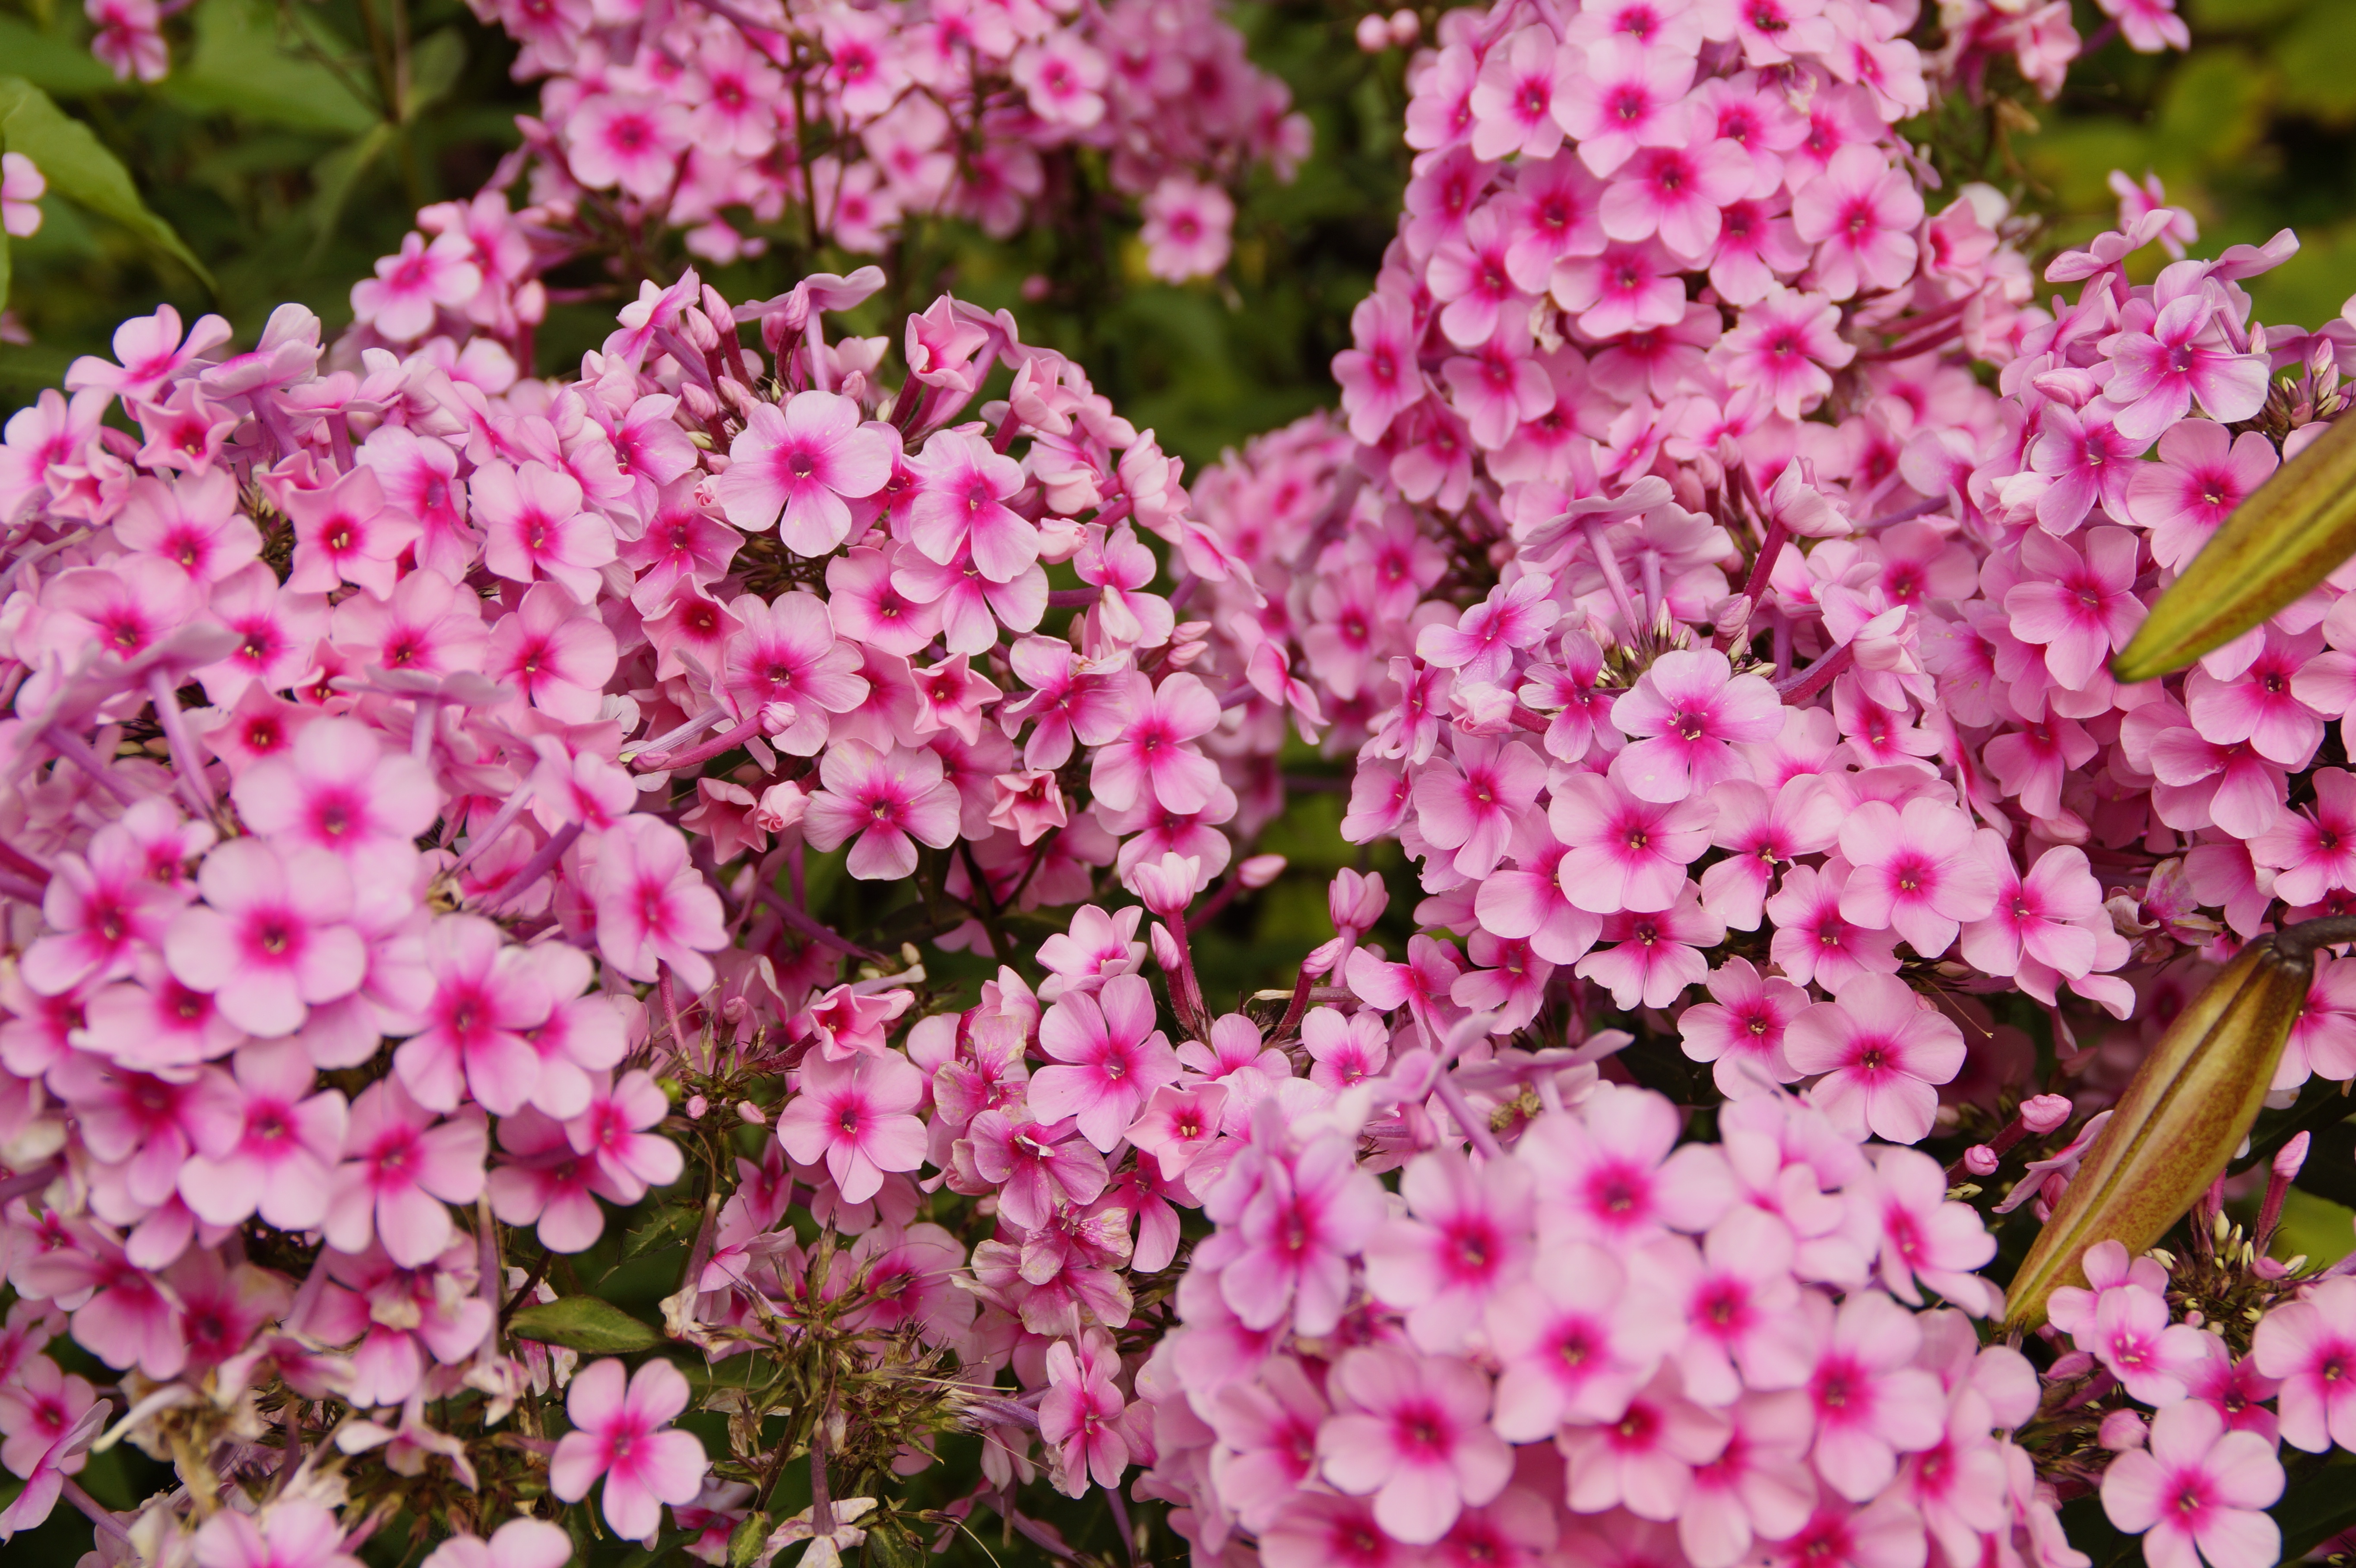
blossom, plant, flower, botany, colorful, pink, flora, flowers, farbenpracht, shrub, beautiful, flower garden, phlox, pink flower, flowering plant, flower fullness, garden phlox, annual plant, woody plant, land plant